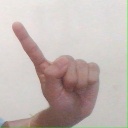
अक्षर: ए